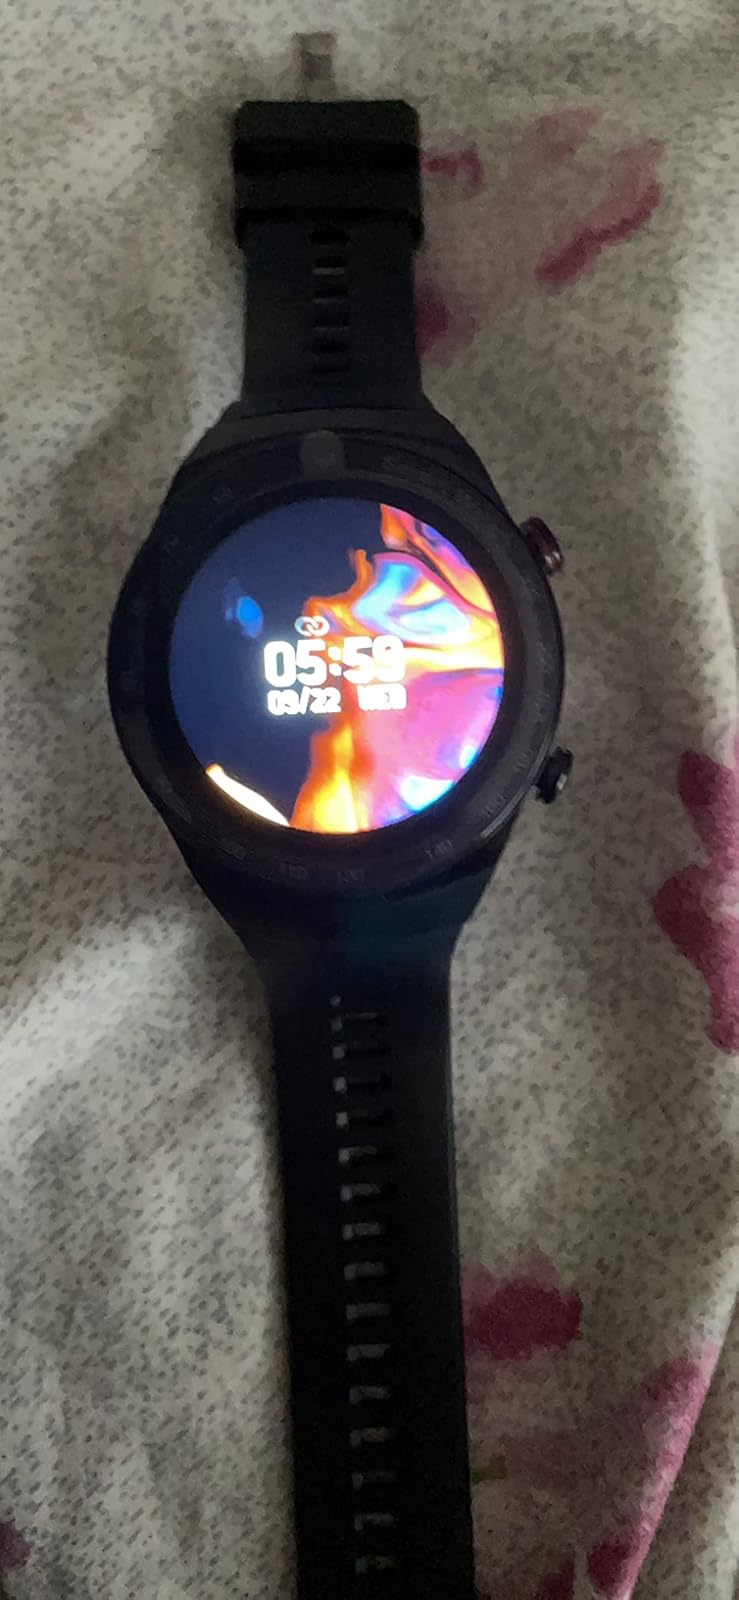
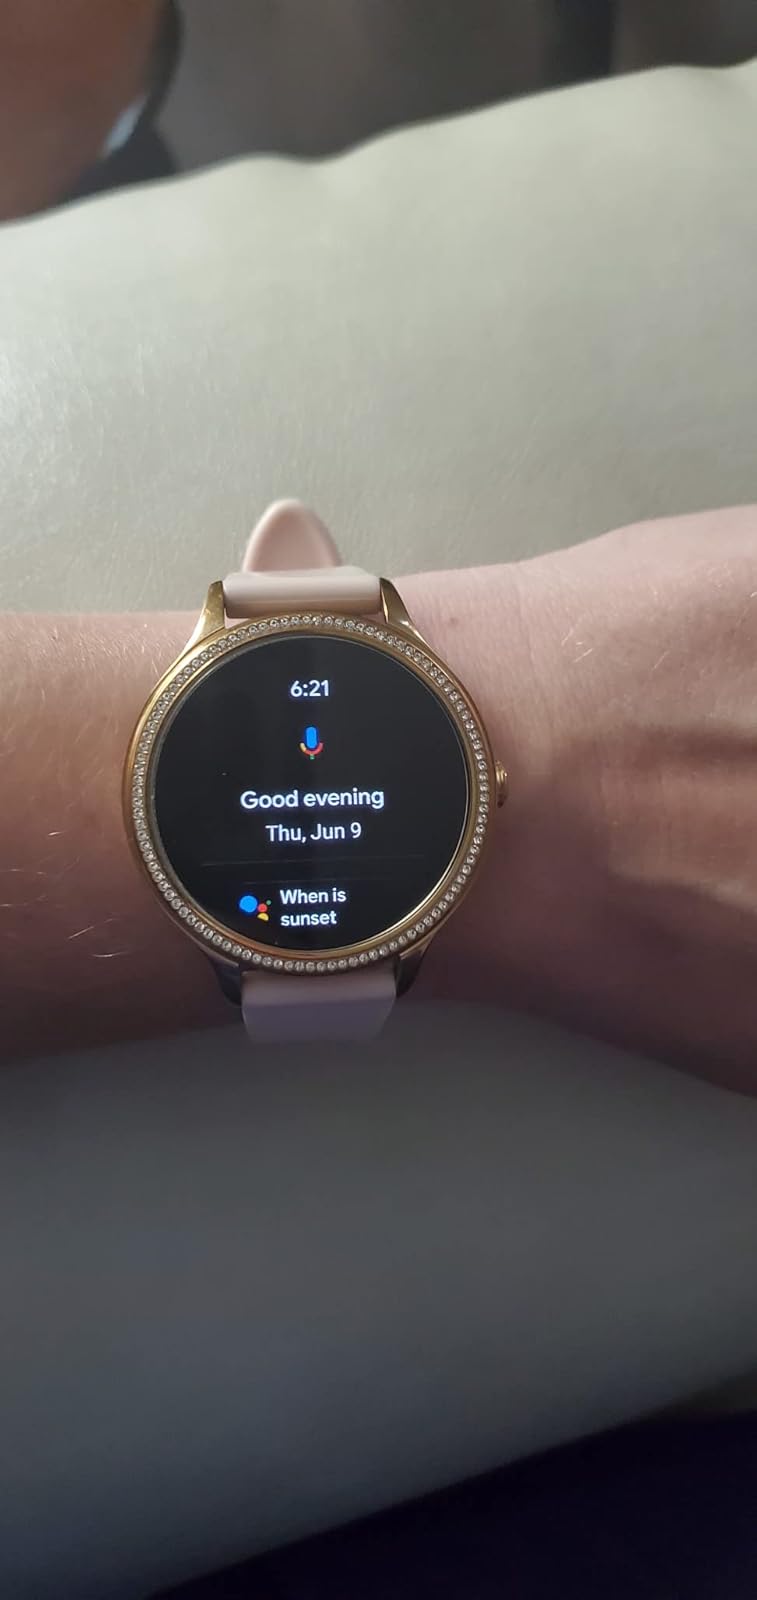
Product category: smartwatch
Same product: no